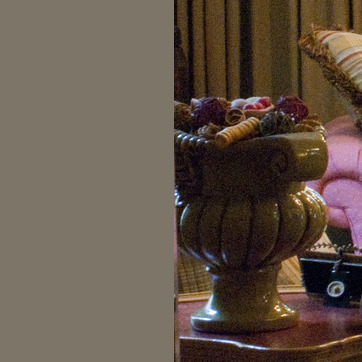
Material: ceramic